Financial crisis

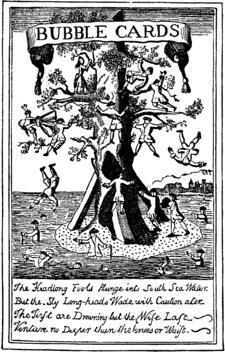
The bursting of the South Sea Bubble and Mississippi Bubble in 1720 is regarded as the first modern financial crisis.

A noted survey of financial crises is "This Time is Different: Eight Centuries of Financial Folly" , by economists Carmen Reinhart and Kenneth Rogoff, who are regarded as among the foremost historians of financial crises. In this survey, they trace the history of financial crisis back to sovereign defaults – default on "public" debt, – which were the form of crisis prior to the 18th century and continue, then and now causing private bank failures; crises since the 18th century feature both public debt default and private debt default. Reinhart and Rogoff also class debasement of currency and hyperinflation as being forms of financial crisis, broadly speaking, because they lead to unilateral reduction (repudiation) of debt.